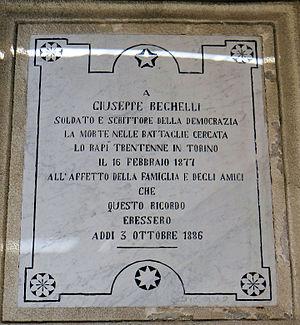
La Brigue - Plaque commémorative à Giuseppe Bechelli